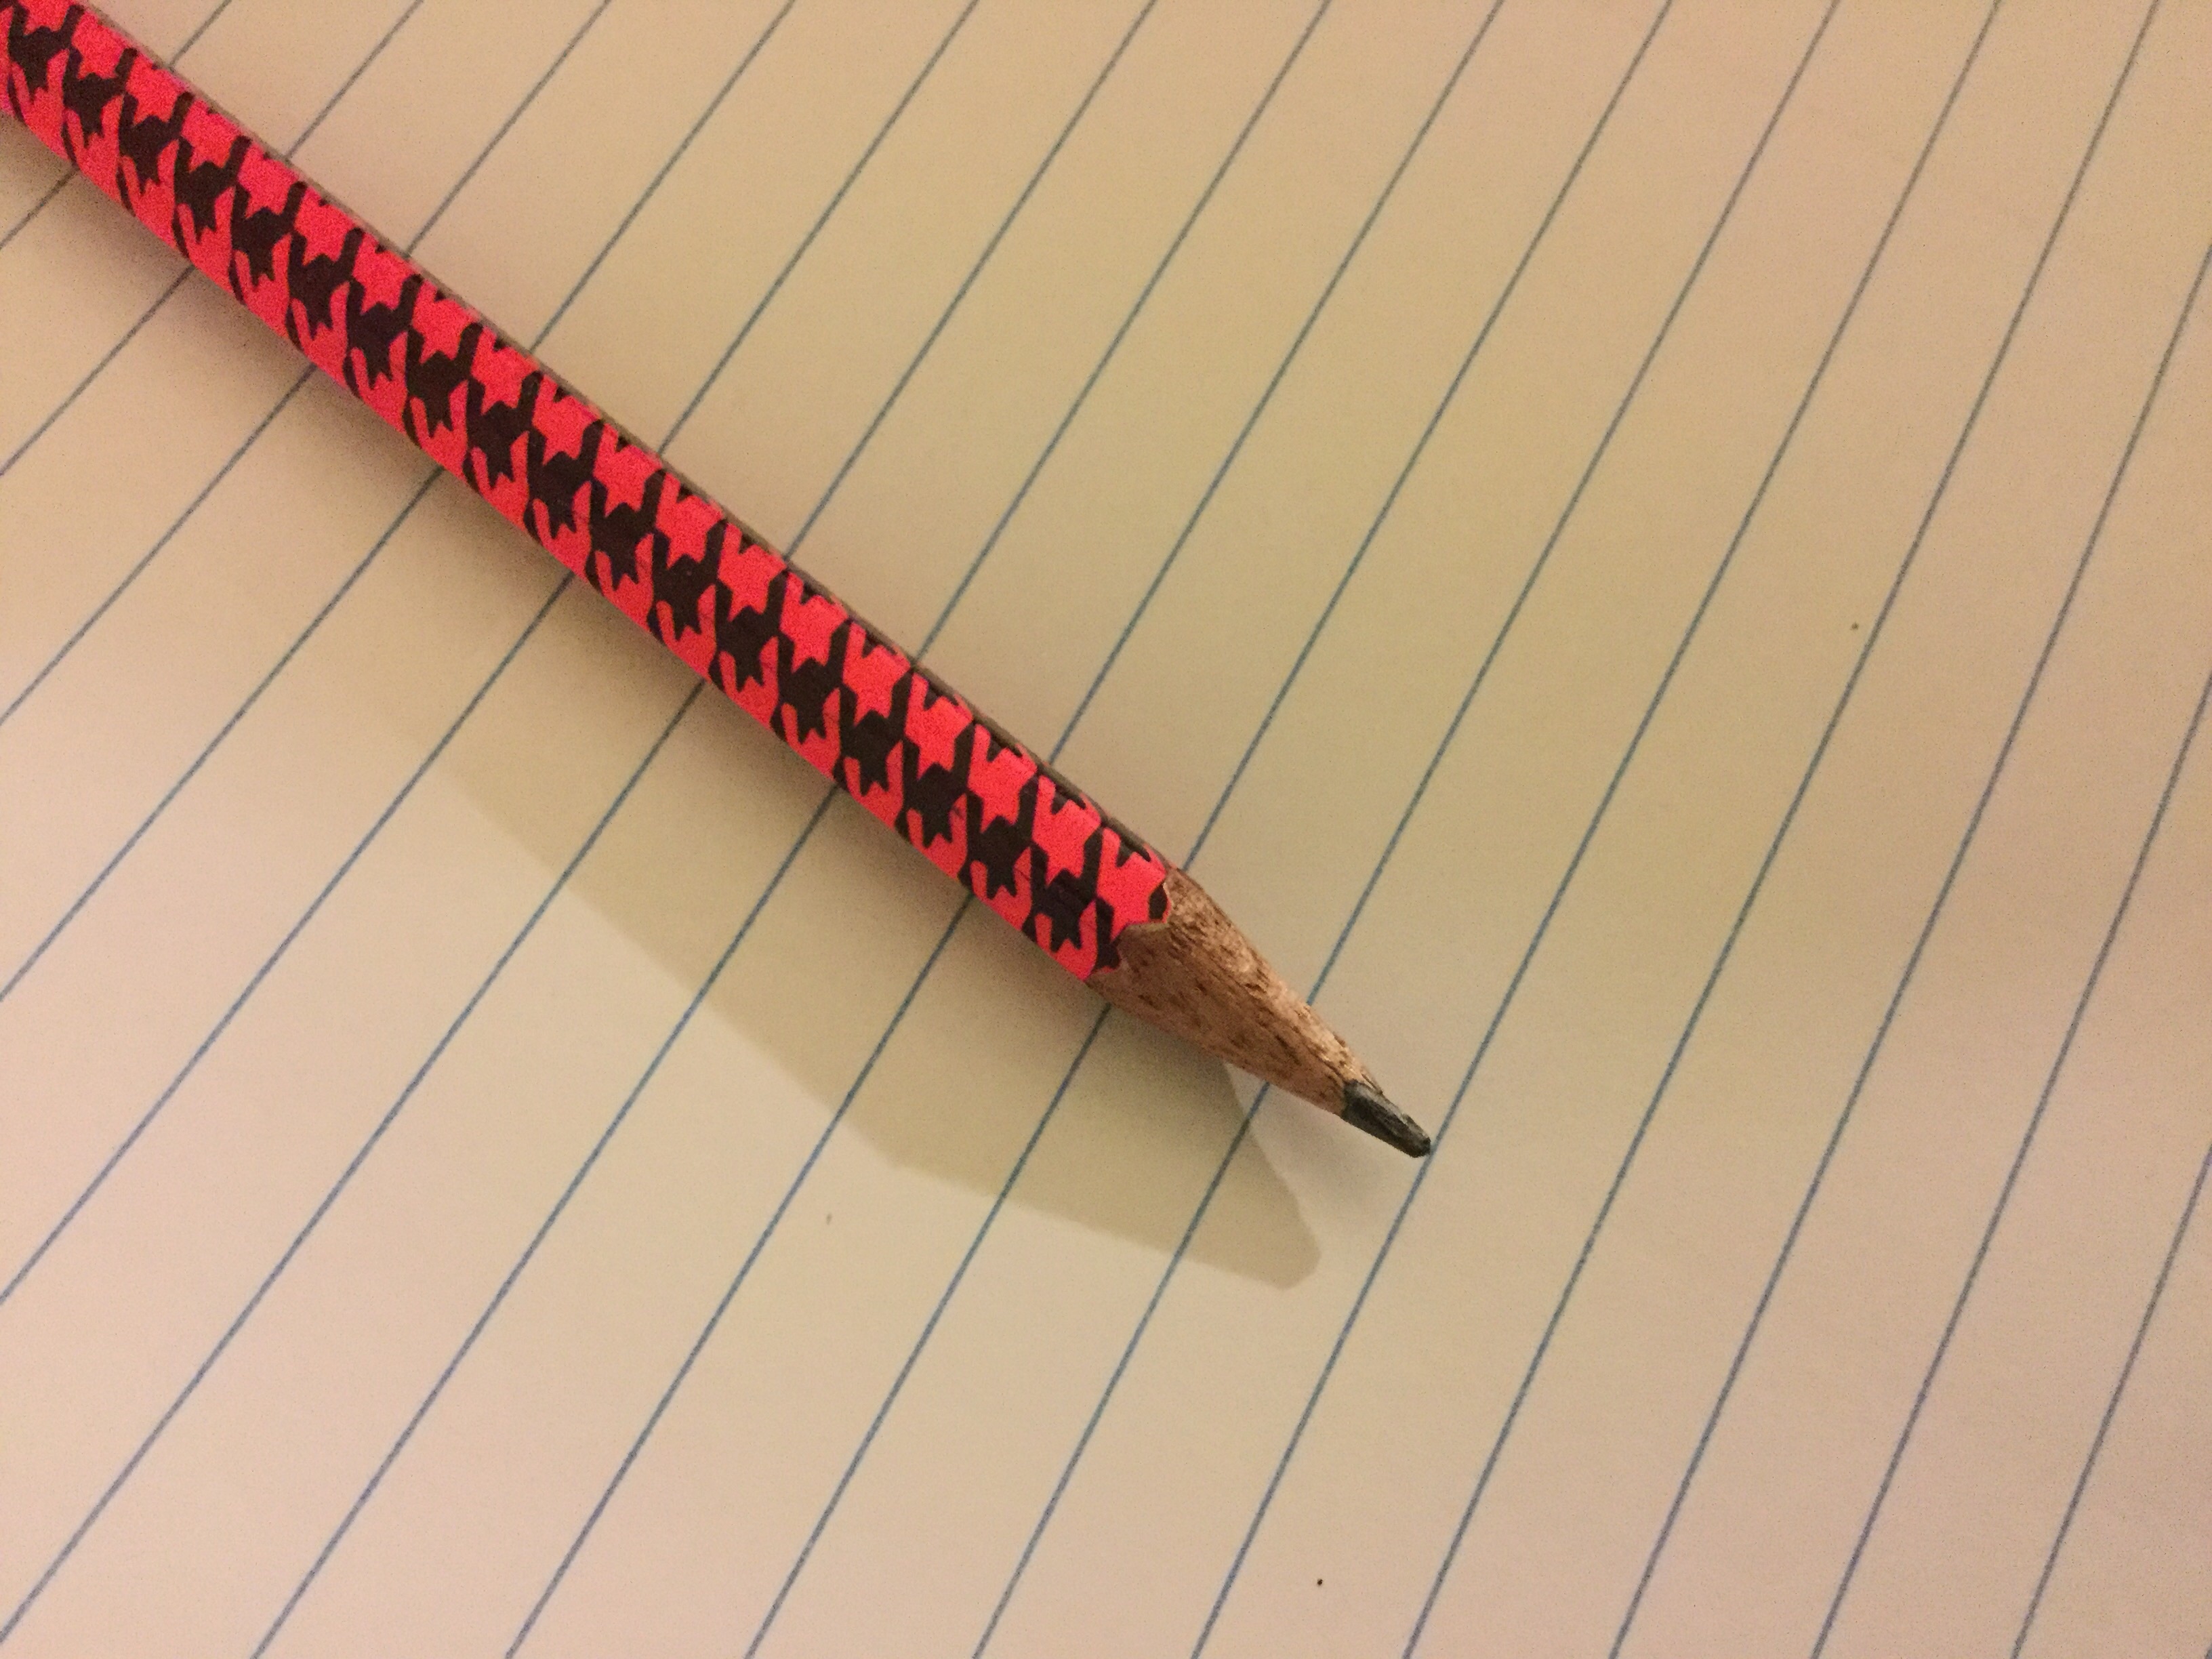
hand, pencil, leaf, line, red, color, shape